Filip Hološko

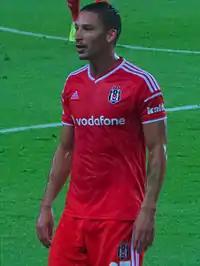
Hološko with Beşiktaş in 2014

Filip Hološko (born 17 January 1984) is a Slovak former professional footballer who played as a forward or winger.